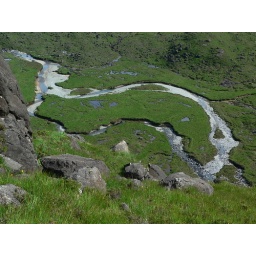
I river running beneath me in the Black Cuillins